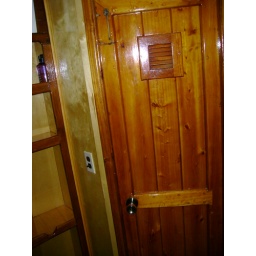
bathroom door in our cabin